List of acanthodian genera

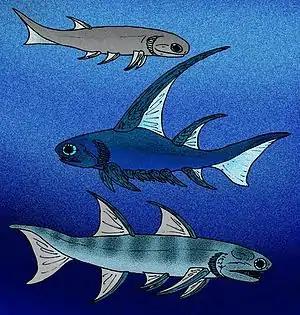
Various primitive acanthodians from Early Devonian England and Scotland, "Mesacanthus pusillus", "Parexus falcatus", "Ishnacanthus gracilis."

This list of acanthodian genera is an attempt to create a comprehensive listing of all genera that have ever been included in the subclass Acanthodii, excluding purely vernacular terms. The list includes all commonly accepted genera, but also genera that are now considered invalid, doubtful ("nomina dubia"), or were not formally published ("nomina nuda"), as well as junior synonyms of more established names, and genera that are no longer considered acanthodians. Not counting their descendants, the modern chondricthyans, all acanthodians are extinct. Extinct genera are marked with a dagger (†)